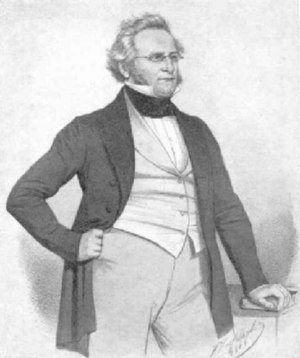
Heinrich Carl Alexander Pagenstecher
Heinrich Carl Alexander Pagenstecher var en tysk læge. Han var far til Carl og Heinrich Alexander Pagenstecher.